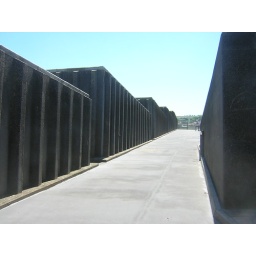
The cables that span the bridge are anchored in huge anchorages on each end.